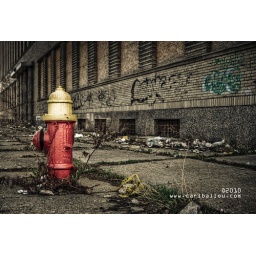
sidewalk view in front of the abandoned detroit public schools book depository building.